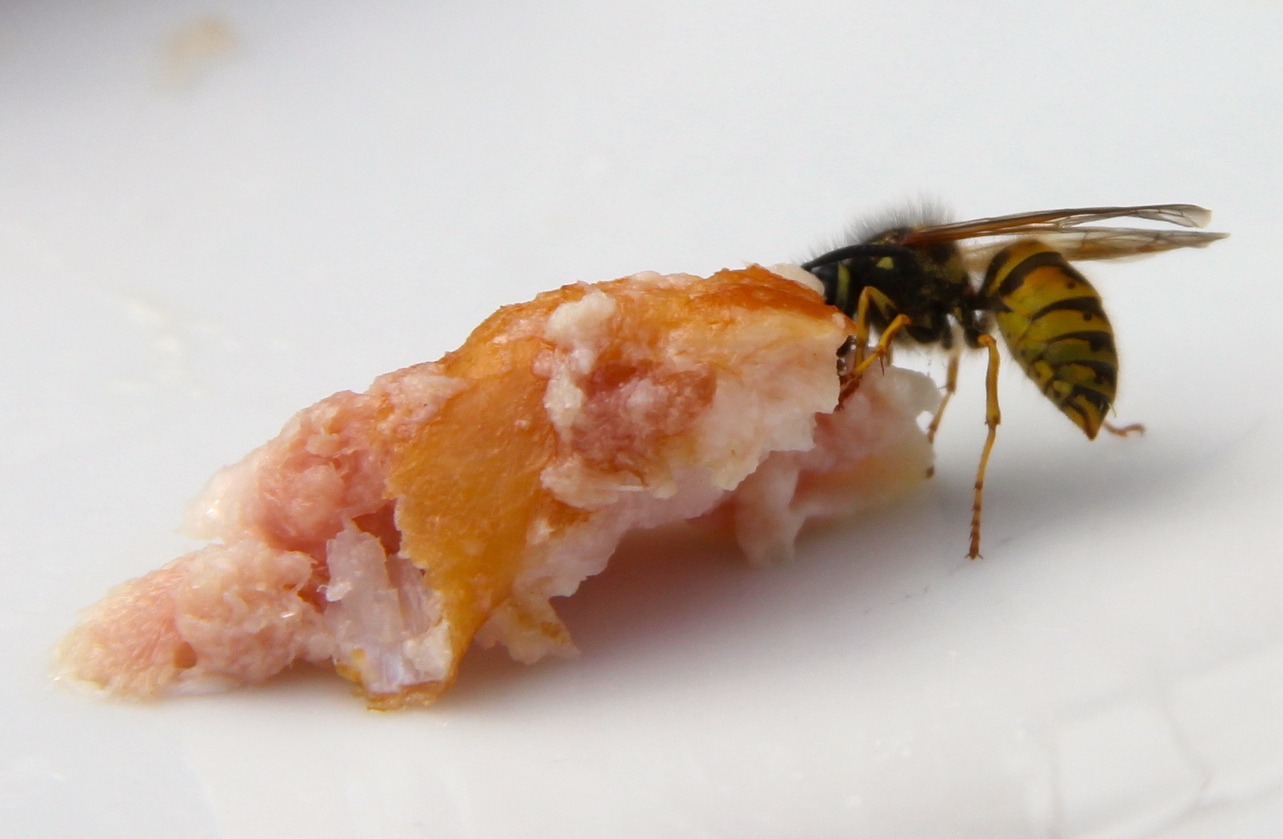
animal, food, insect, cuisine, invertebrate, wasp